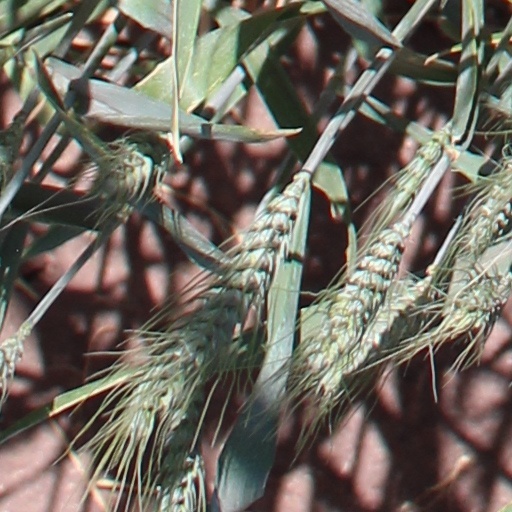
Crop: wheat